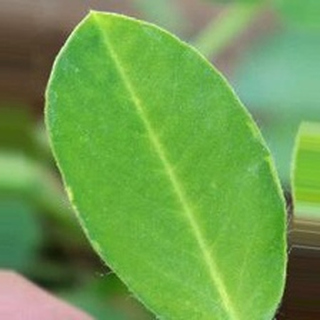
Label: healthy_groundnut